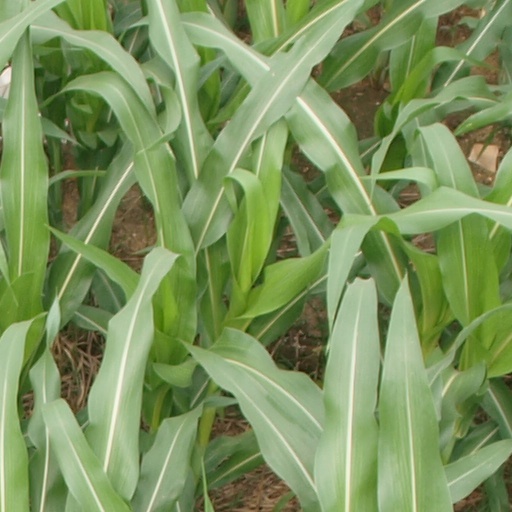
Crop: maize; corn